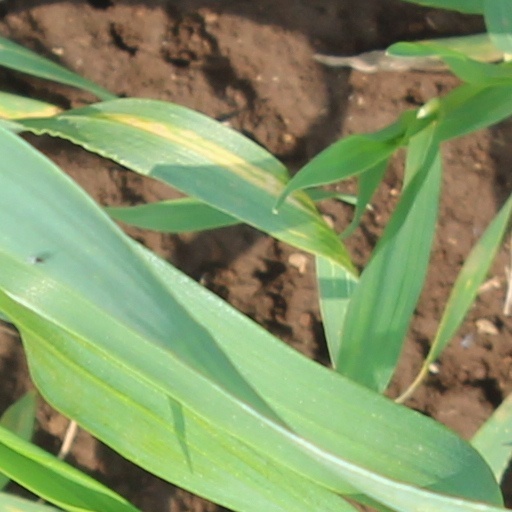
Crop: wheat